Benny's Bathtub

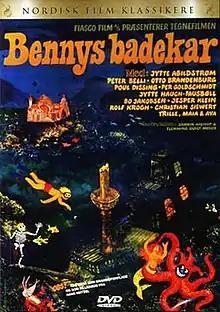
DVD cover

Benny's Bathtub (Original title: Bennys badekar) is a 1971 Danish animated film directed by Jannik Hastrup and Flemming Quist Møller. The film relates the story of a boy who flees the boring world of adults into a magical land in the bottom of his bathtub. The film featured the voices and songs of Peter Belli, Otto Brandenburg and Povl Dissing as well as the jazz music of Kenny Drew and Niels-Henning Ørsted Pedersen. "Benny's Bathtub" received a special Bodil Award for animated film in 1971 and is one of the ten films chosen for Denmark's cultural canon by the Danish Ministry of Culture.